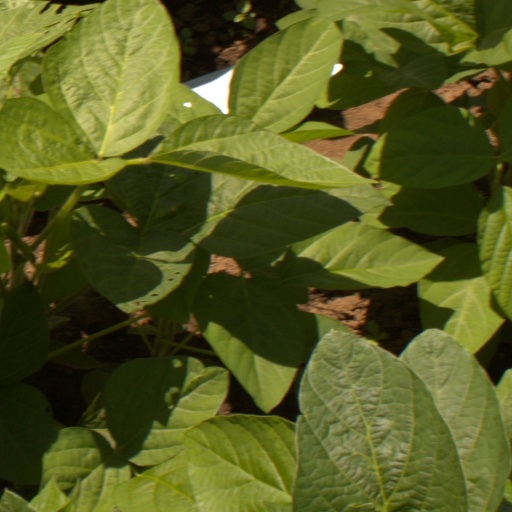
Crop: soybean